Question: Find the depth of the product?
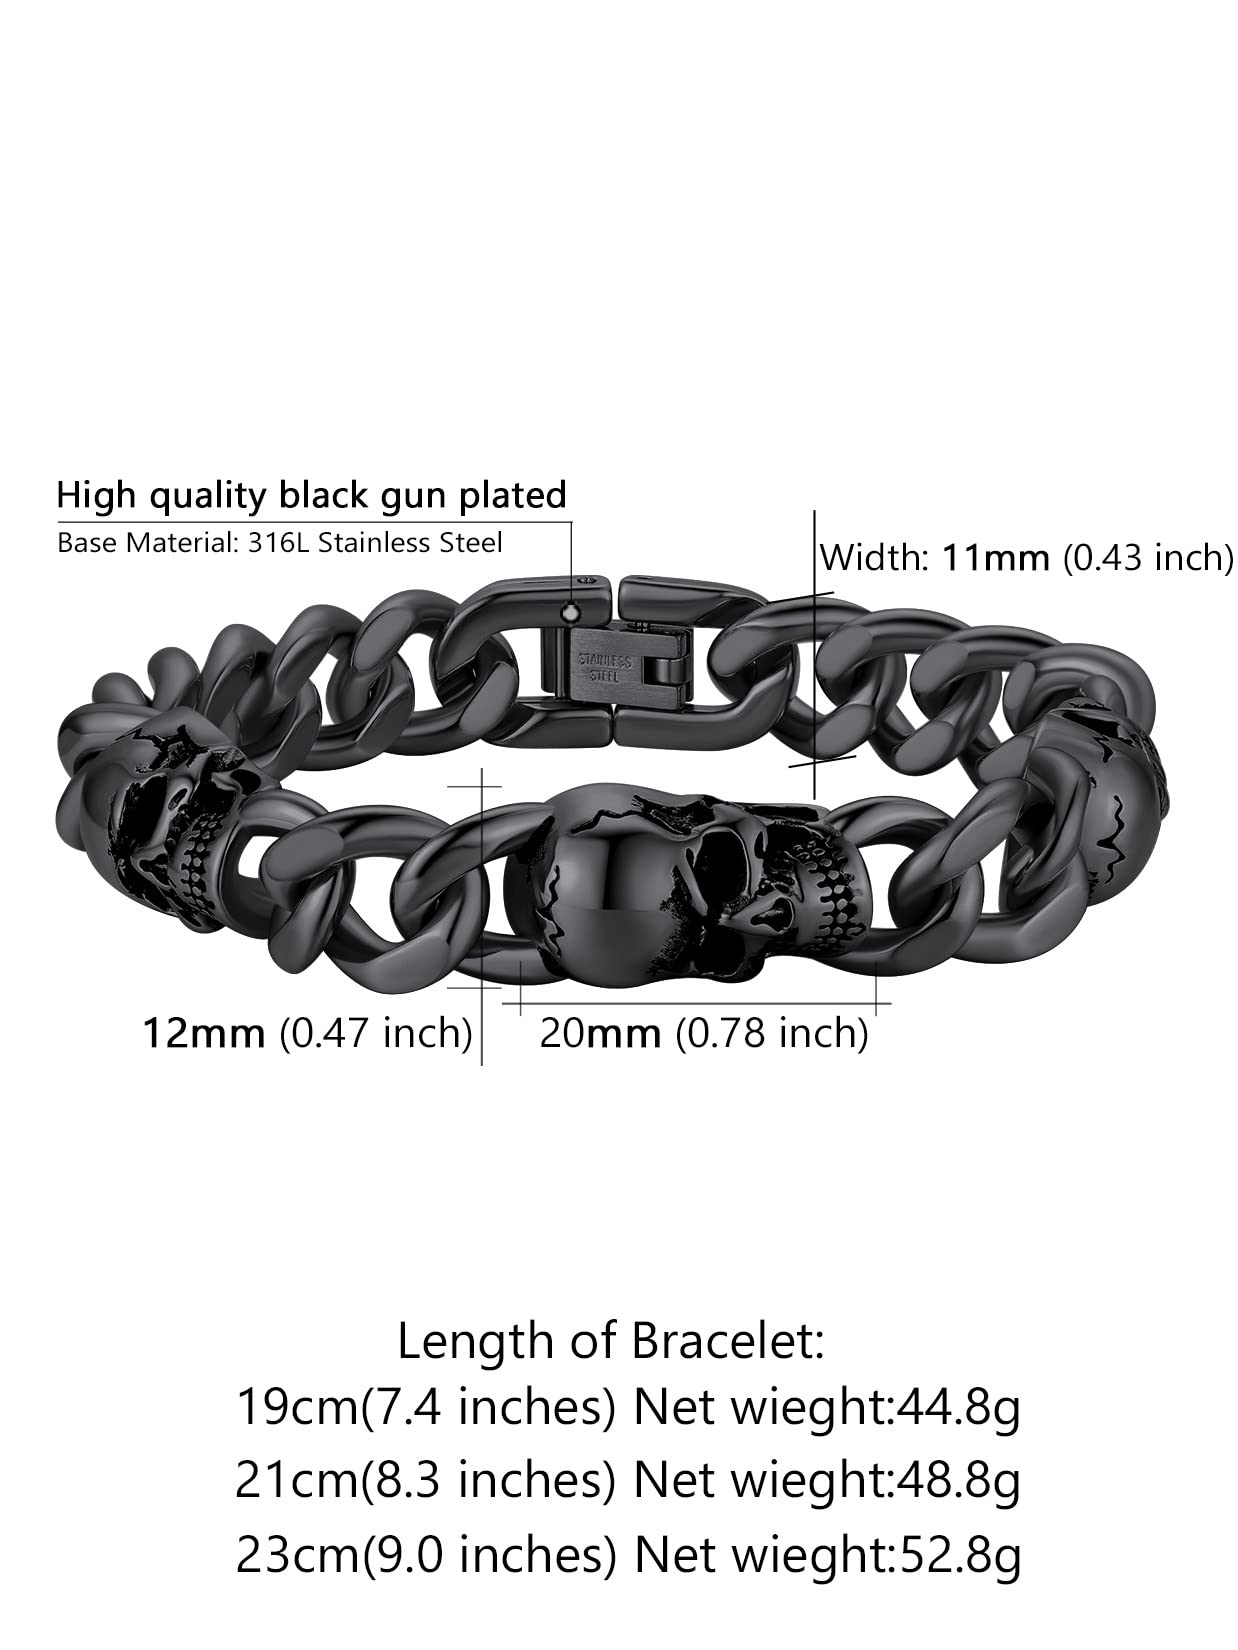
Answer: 21.0 centimetre